Raimund Kull

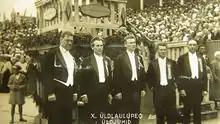
Kull at foreground left

Raimund Kull (3 October 1882 – 10 October 1942) was an Estonian conductor and composer.